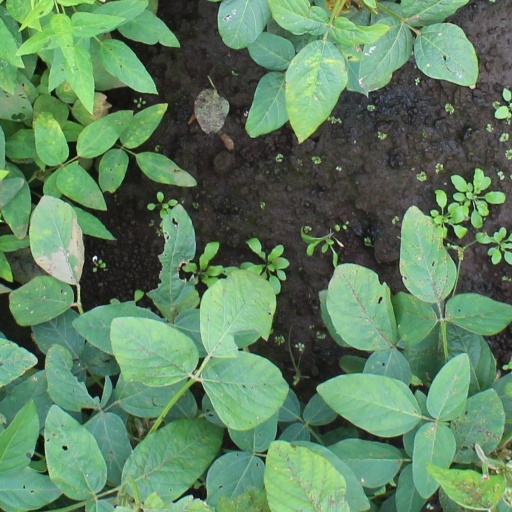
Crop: soybean